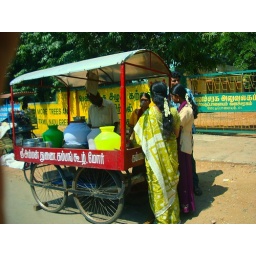
I found this scene as very colorful under the noon sun, took it on a running vehicle.